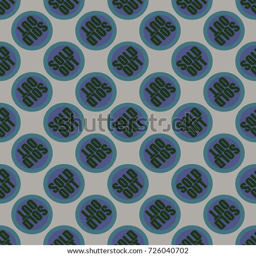
sold out seamless pattern with text .